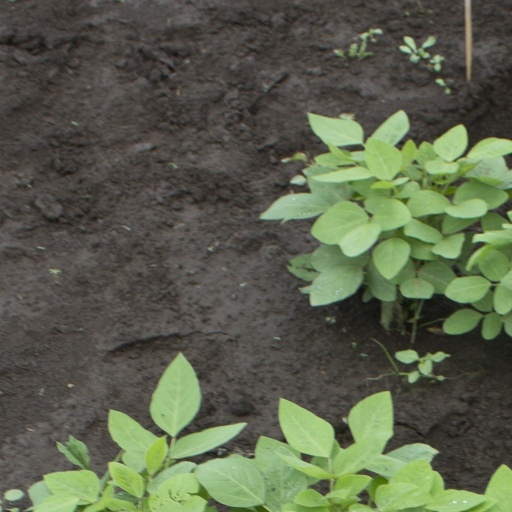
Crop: soybean